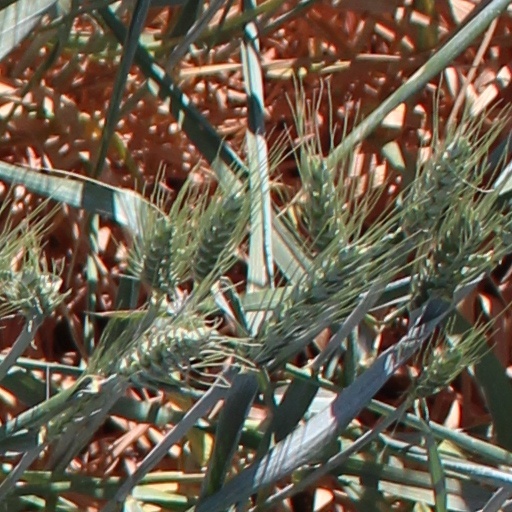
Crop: wheat